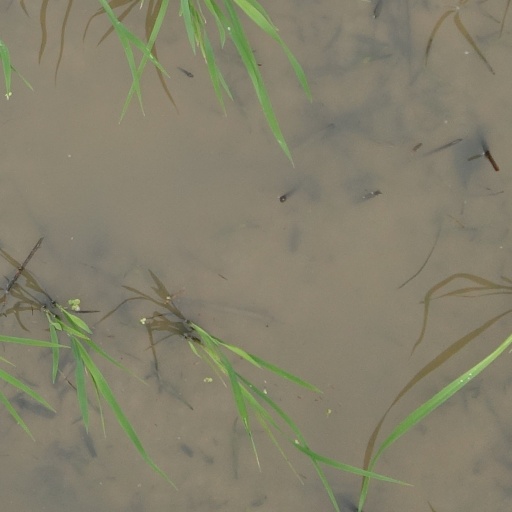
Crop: rice